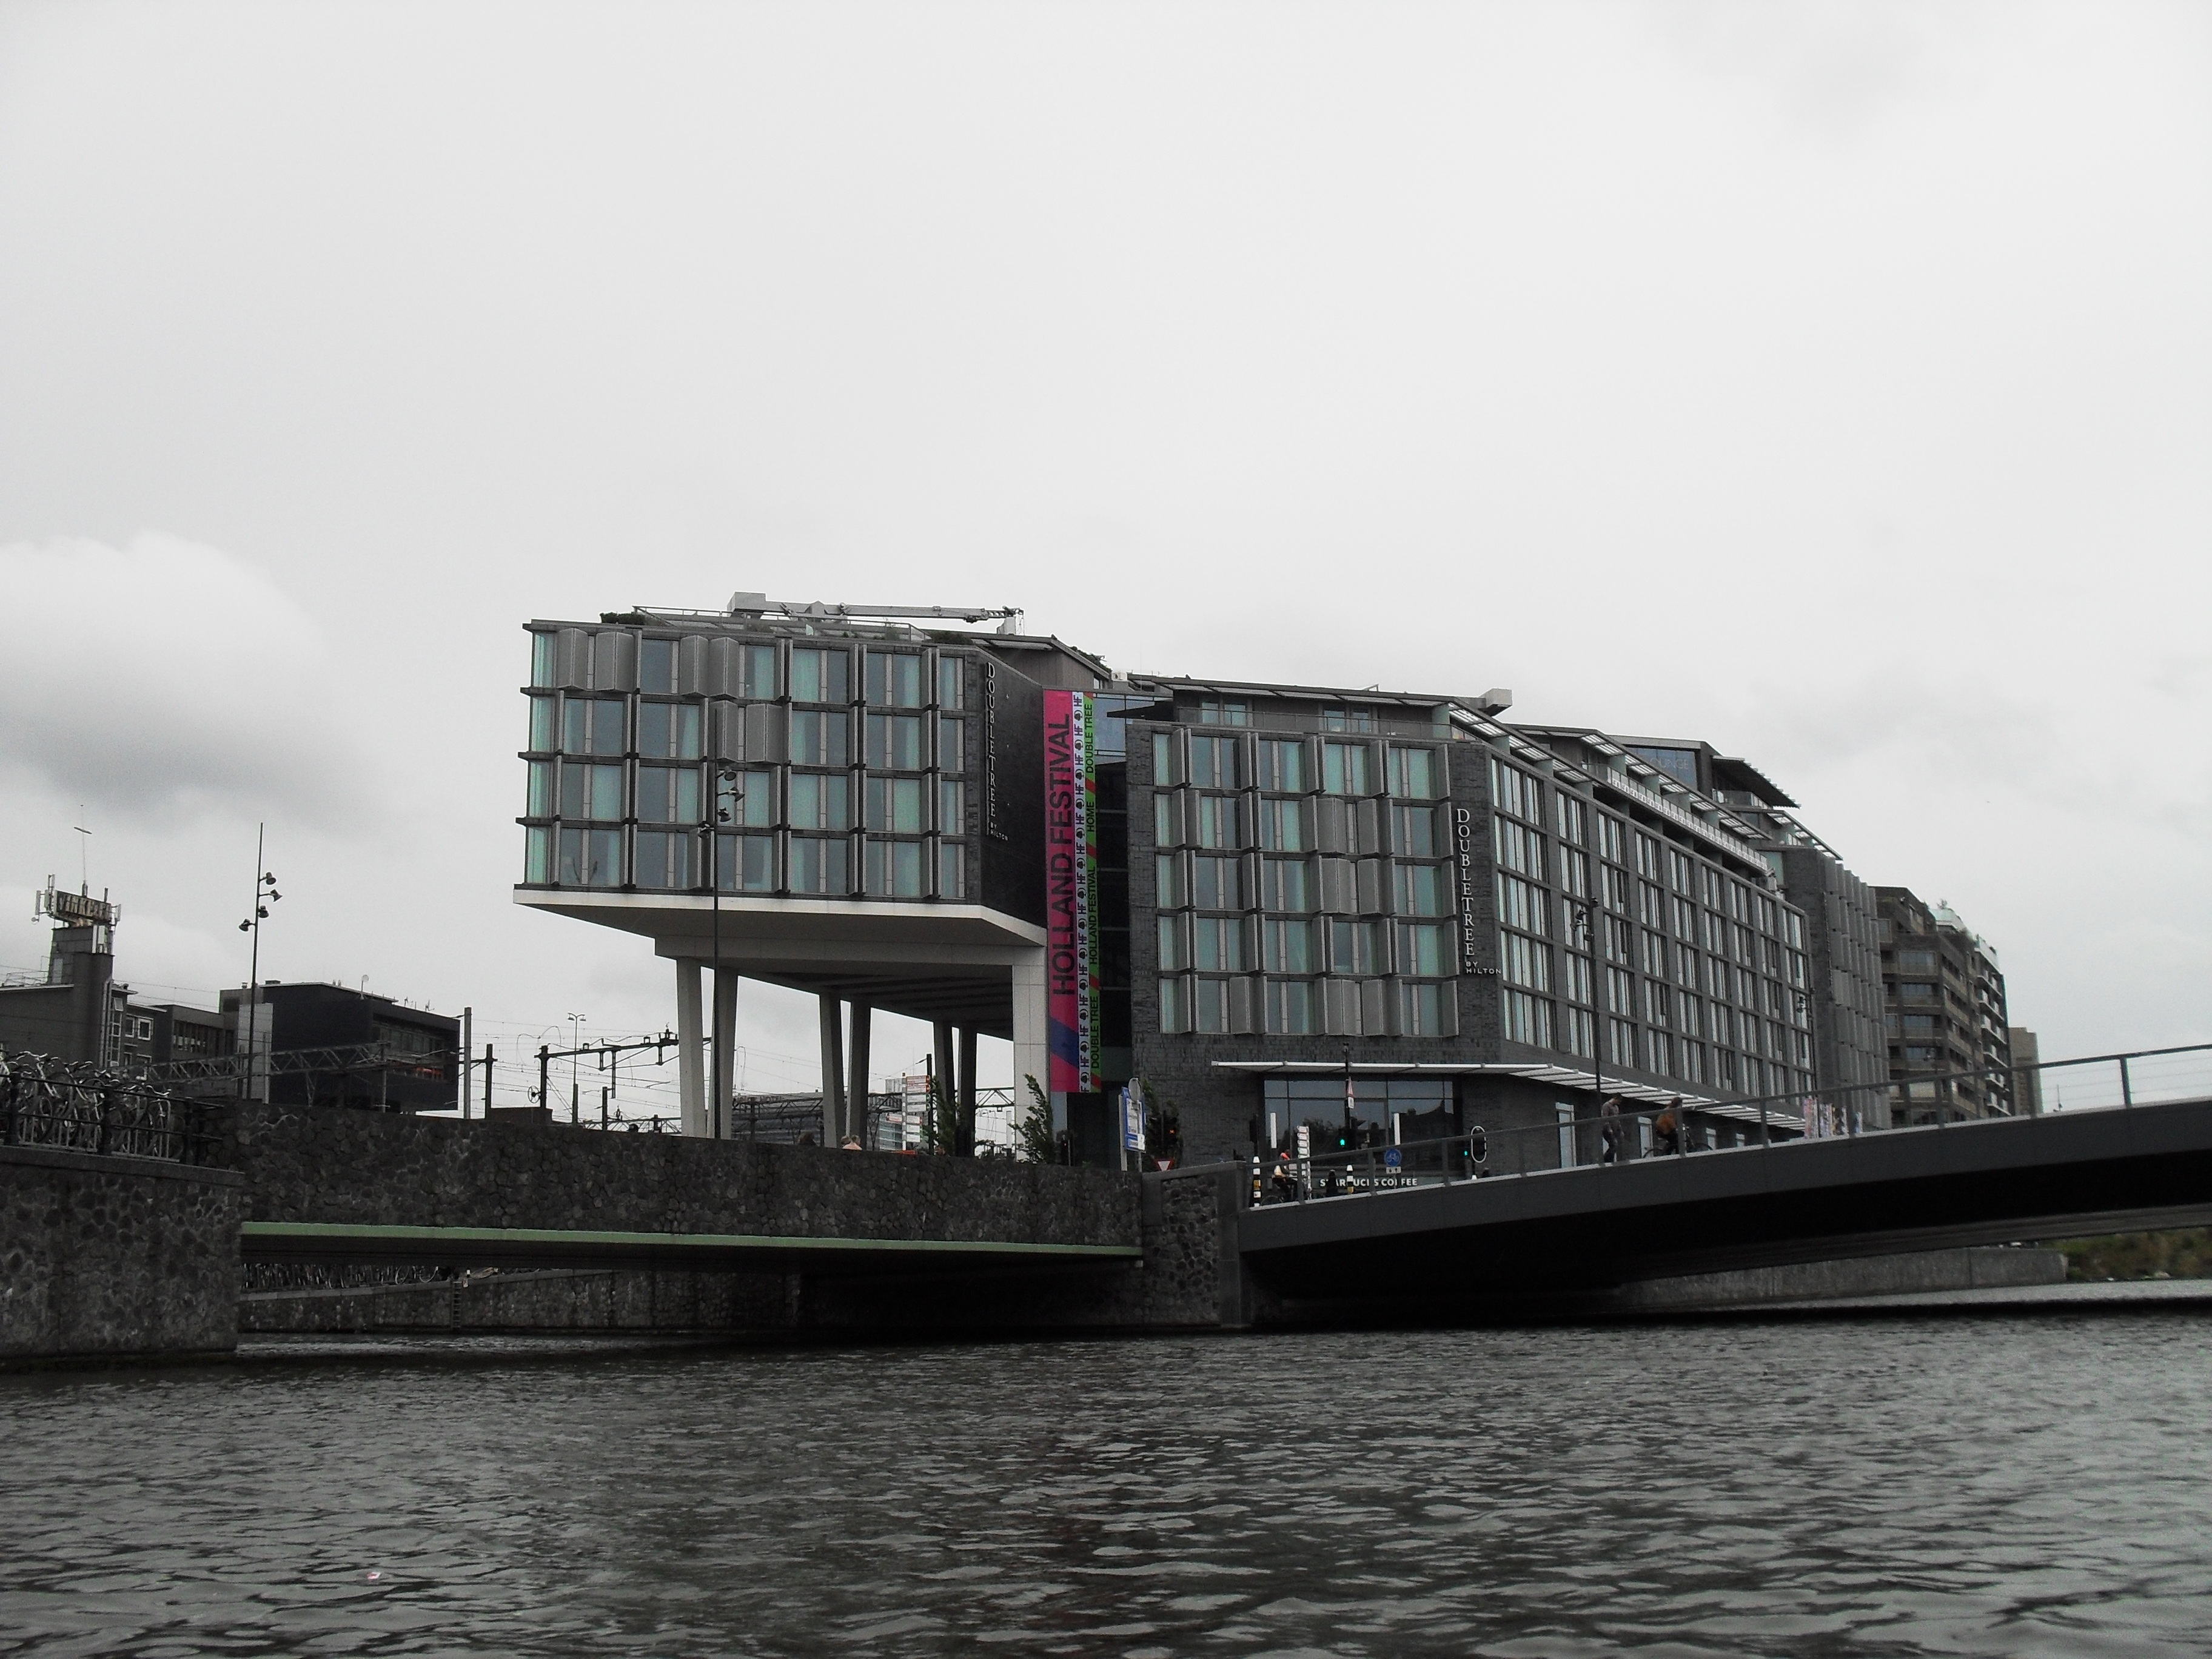
dock, architecture, boat, skyline, city, transport, reflection, vehicle, waterway, amsterdam, container ship, urban area